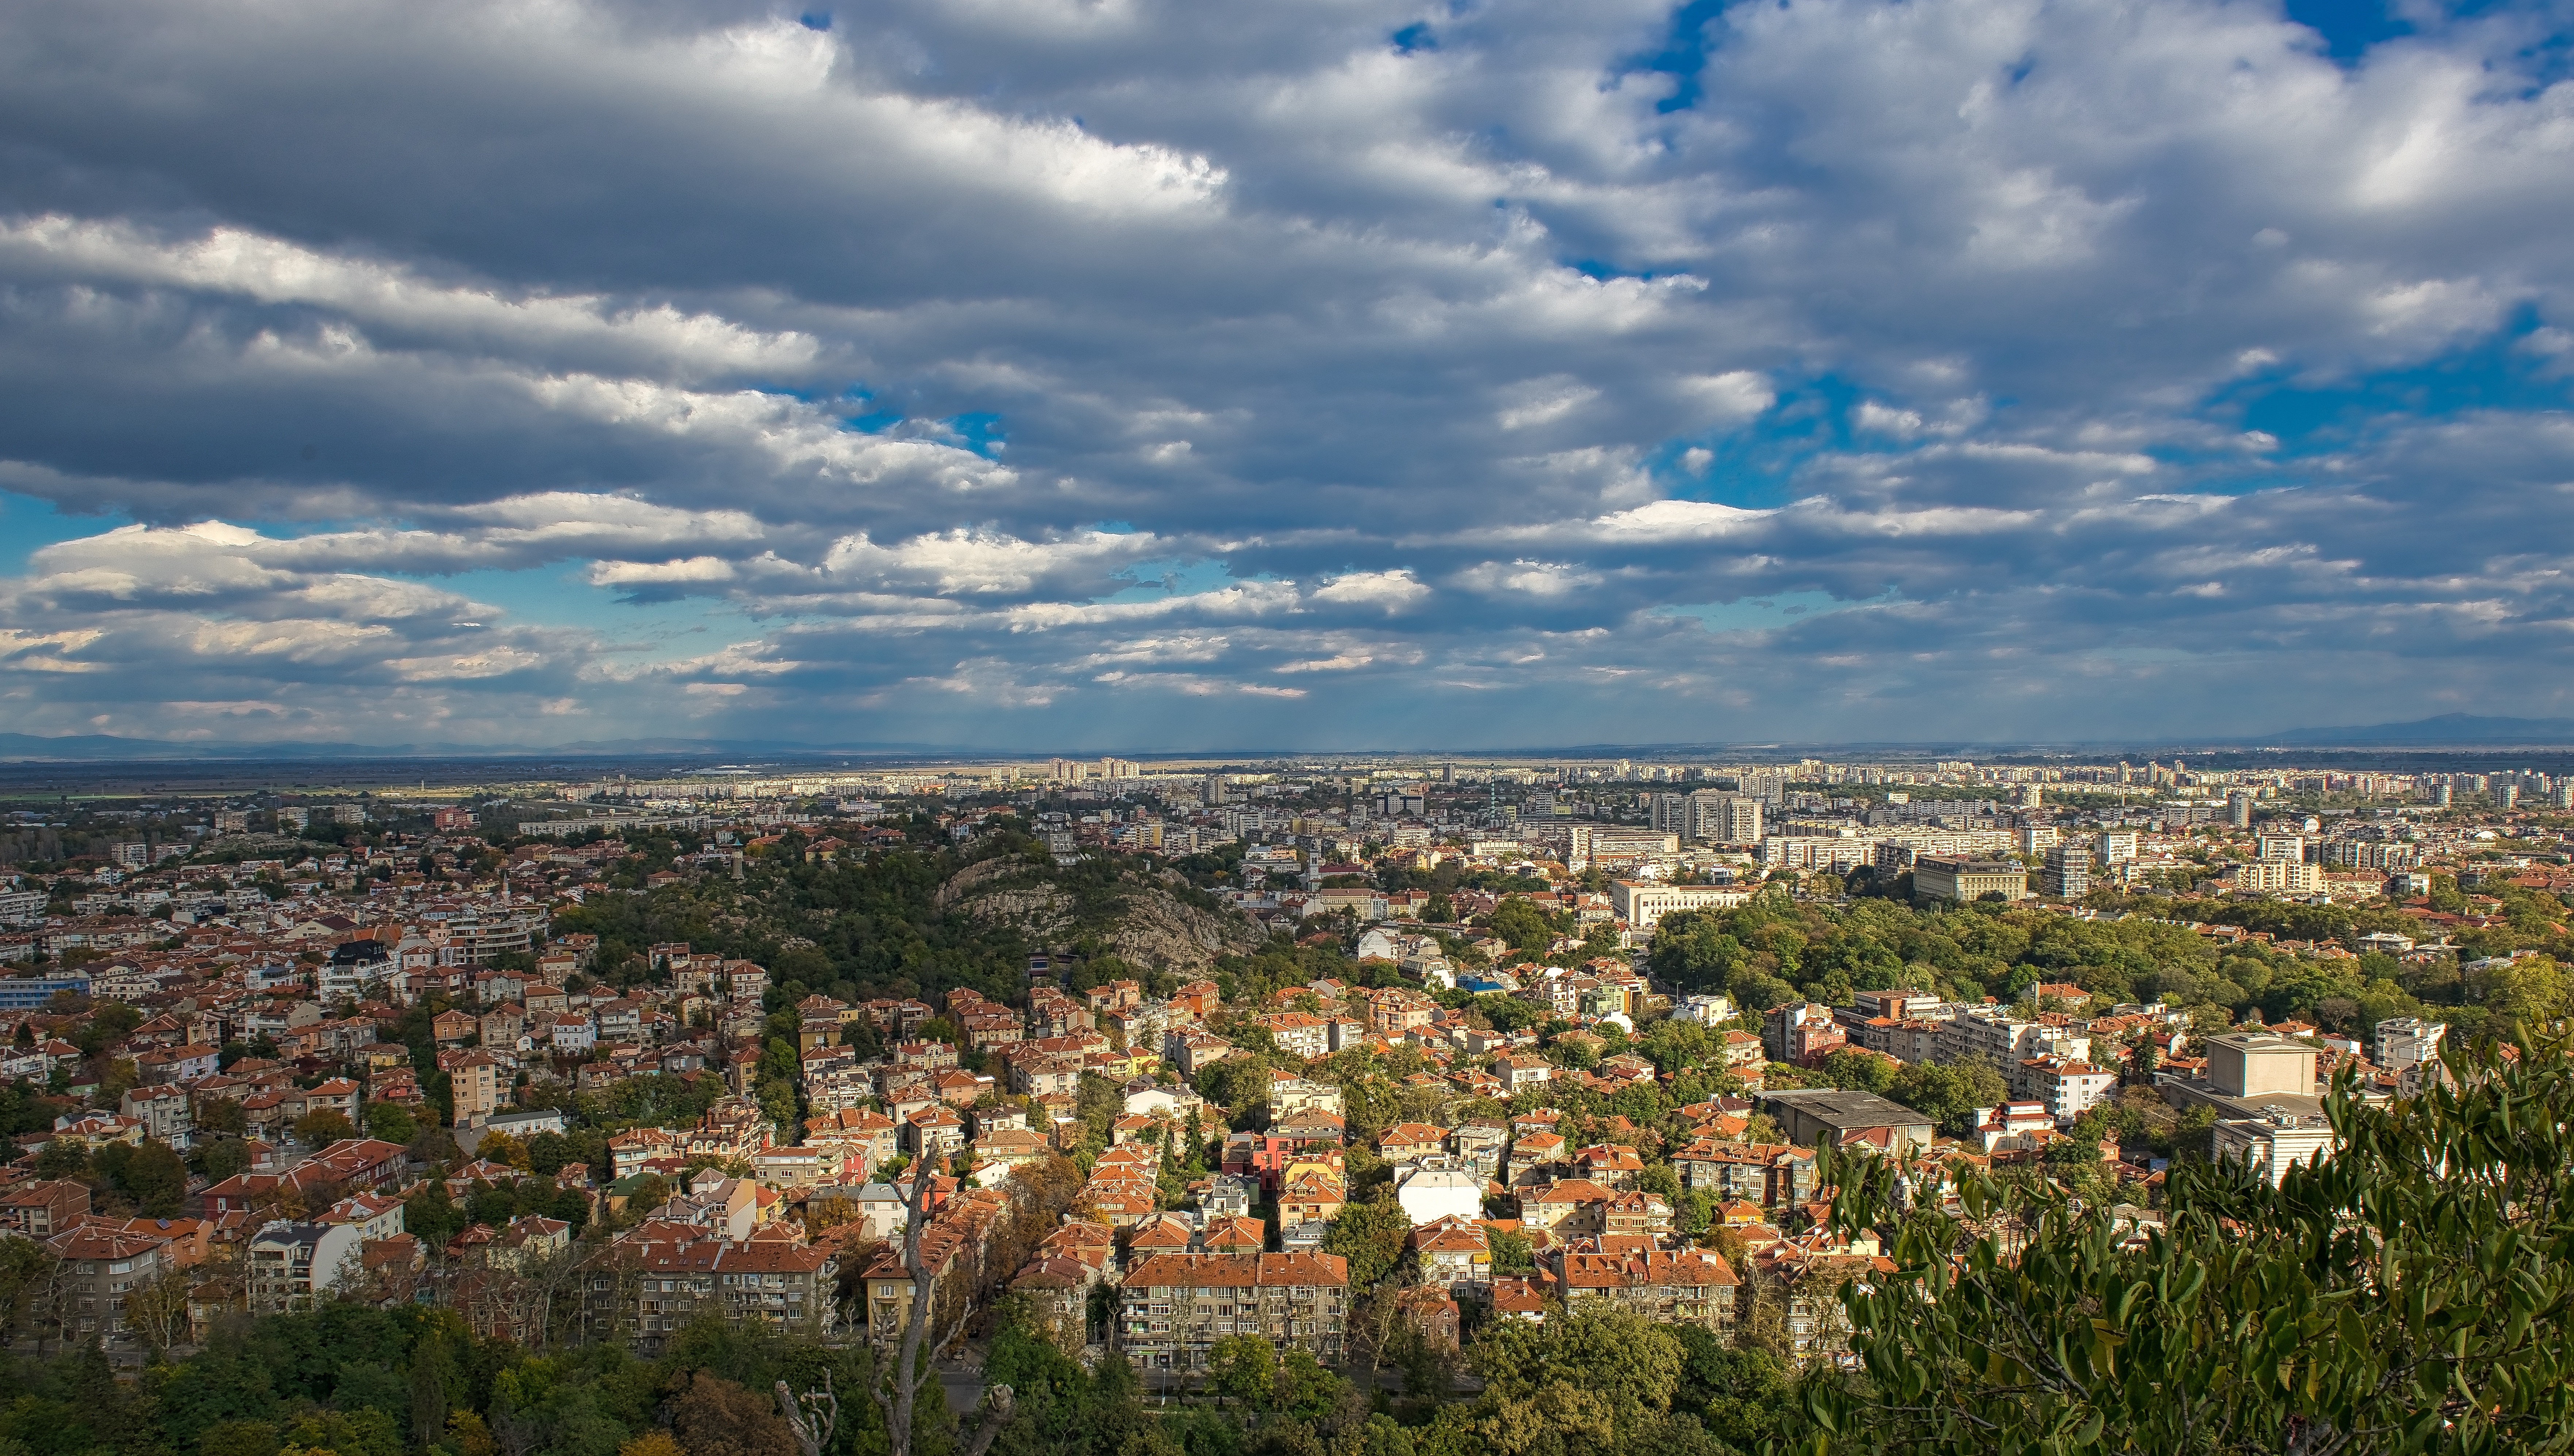
landscape, sea, tree, nature, grass, horizon, mountain, cloud, architecture, sky, skyline, field, hill, flower, town, city, urban, monument, cityscape, panorama, tourist, suburb, statue, landmark, historic, tourism, plain, culture, history, european, famous, historical, skyscape, bulgaria, touristic, rural area, aerial photography, plovdiv, meteorological phenomenon, residential area, geographical feature, human settlement, atmosphere of earth